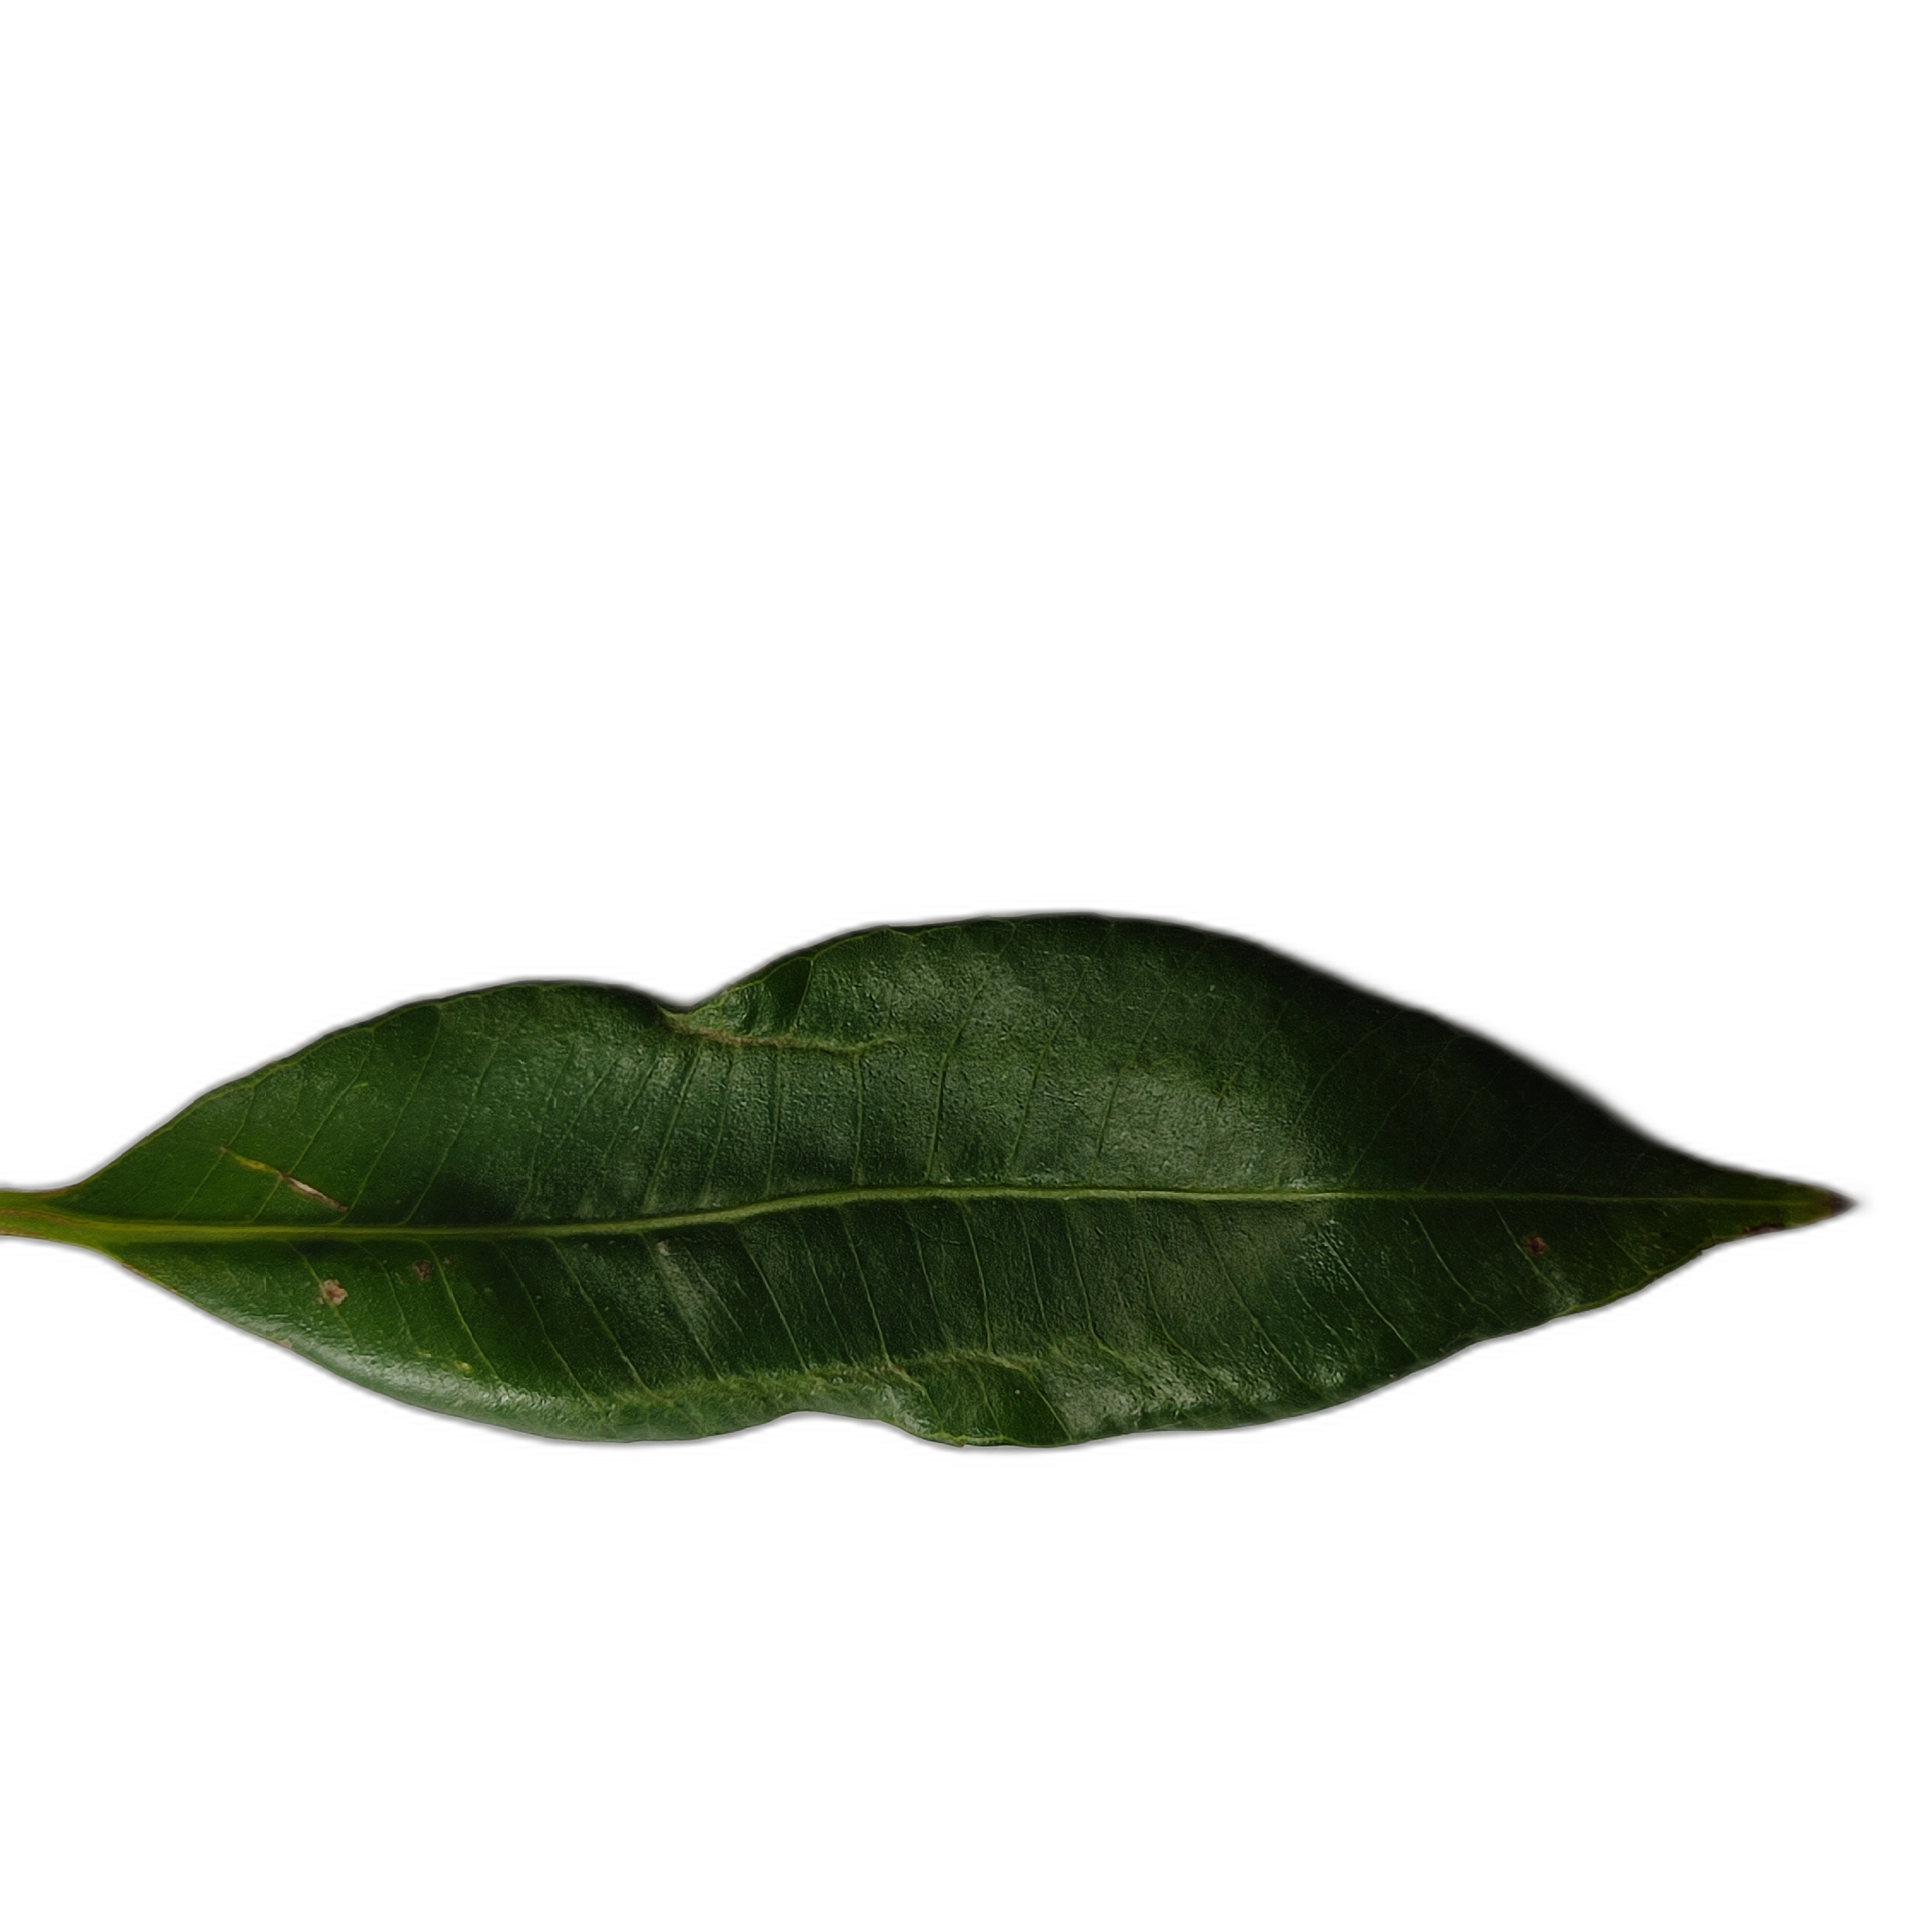
Label: healthy